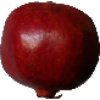
Label: pomegranate